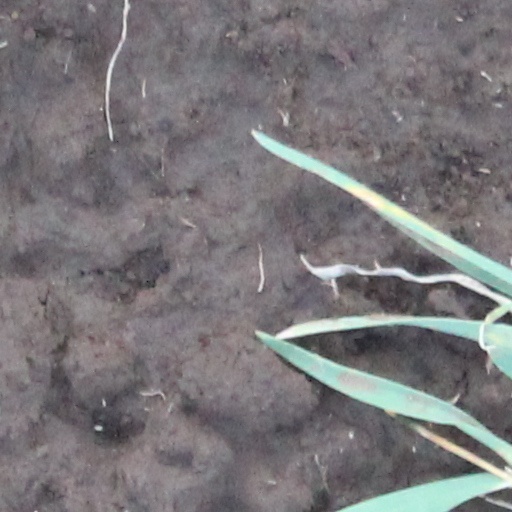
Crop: wheat